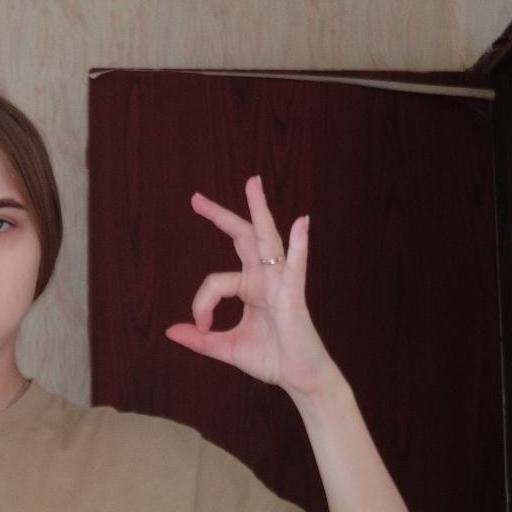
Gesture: ok